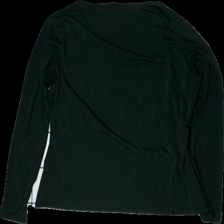
View: back
Type: Top
Category: Ladies
Brand: H&M
Colors: Black
Material: 100% Polyester
Cut: Regular
Size: L
Season: All
Price range: 50-100
Recommended usage: Reuse